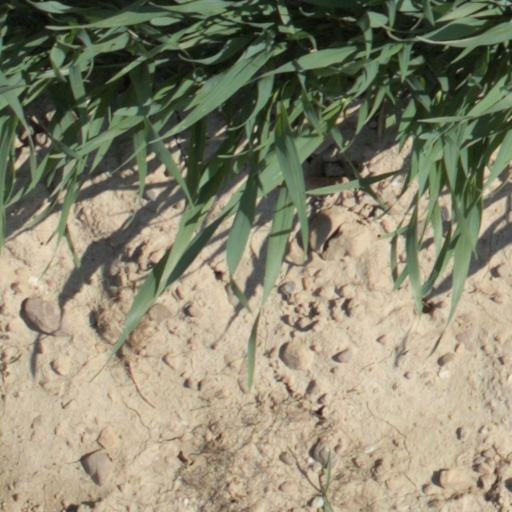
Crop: wheat